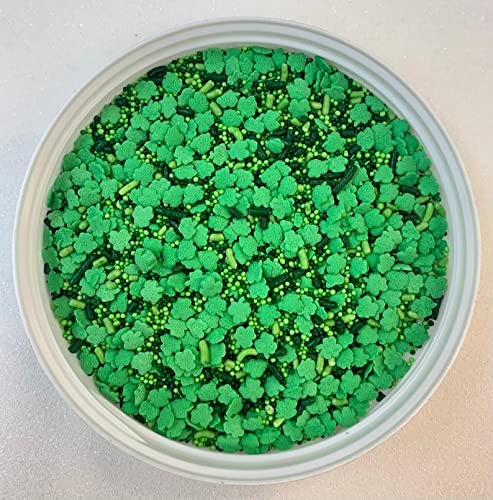
Item Name: Pot O' Shamrock Mix Edible Party Sprinkles Cake Cookie Donut Cakepop St. Patrick's Day Toppings 6 oz
Bullet Point 1: Perfect themed sprinkles for decorating cupcakes, cookies, donuts and more.
Bullet Point 2: These themed sprinkles make perfect decorations for your treats to celebrate baby showers, birthdays, gender reveals, weddings, bridal showers and other themed events.
Bullet Point 3: Sweet and Pretty- These yummy sprinkles add beauty to everything but they also taste deliciously sweet. They will add that extra sweetness to any of your desserts.
Bullet Point 4: You will be the talk of the party!!
Value: 6.0
Unit: Ounce

Price: 12.77